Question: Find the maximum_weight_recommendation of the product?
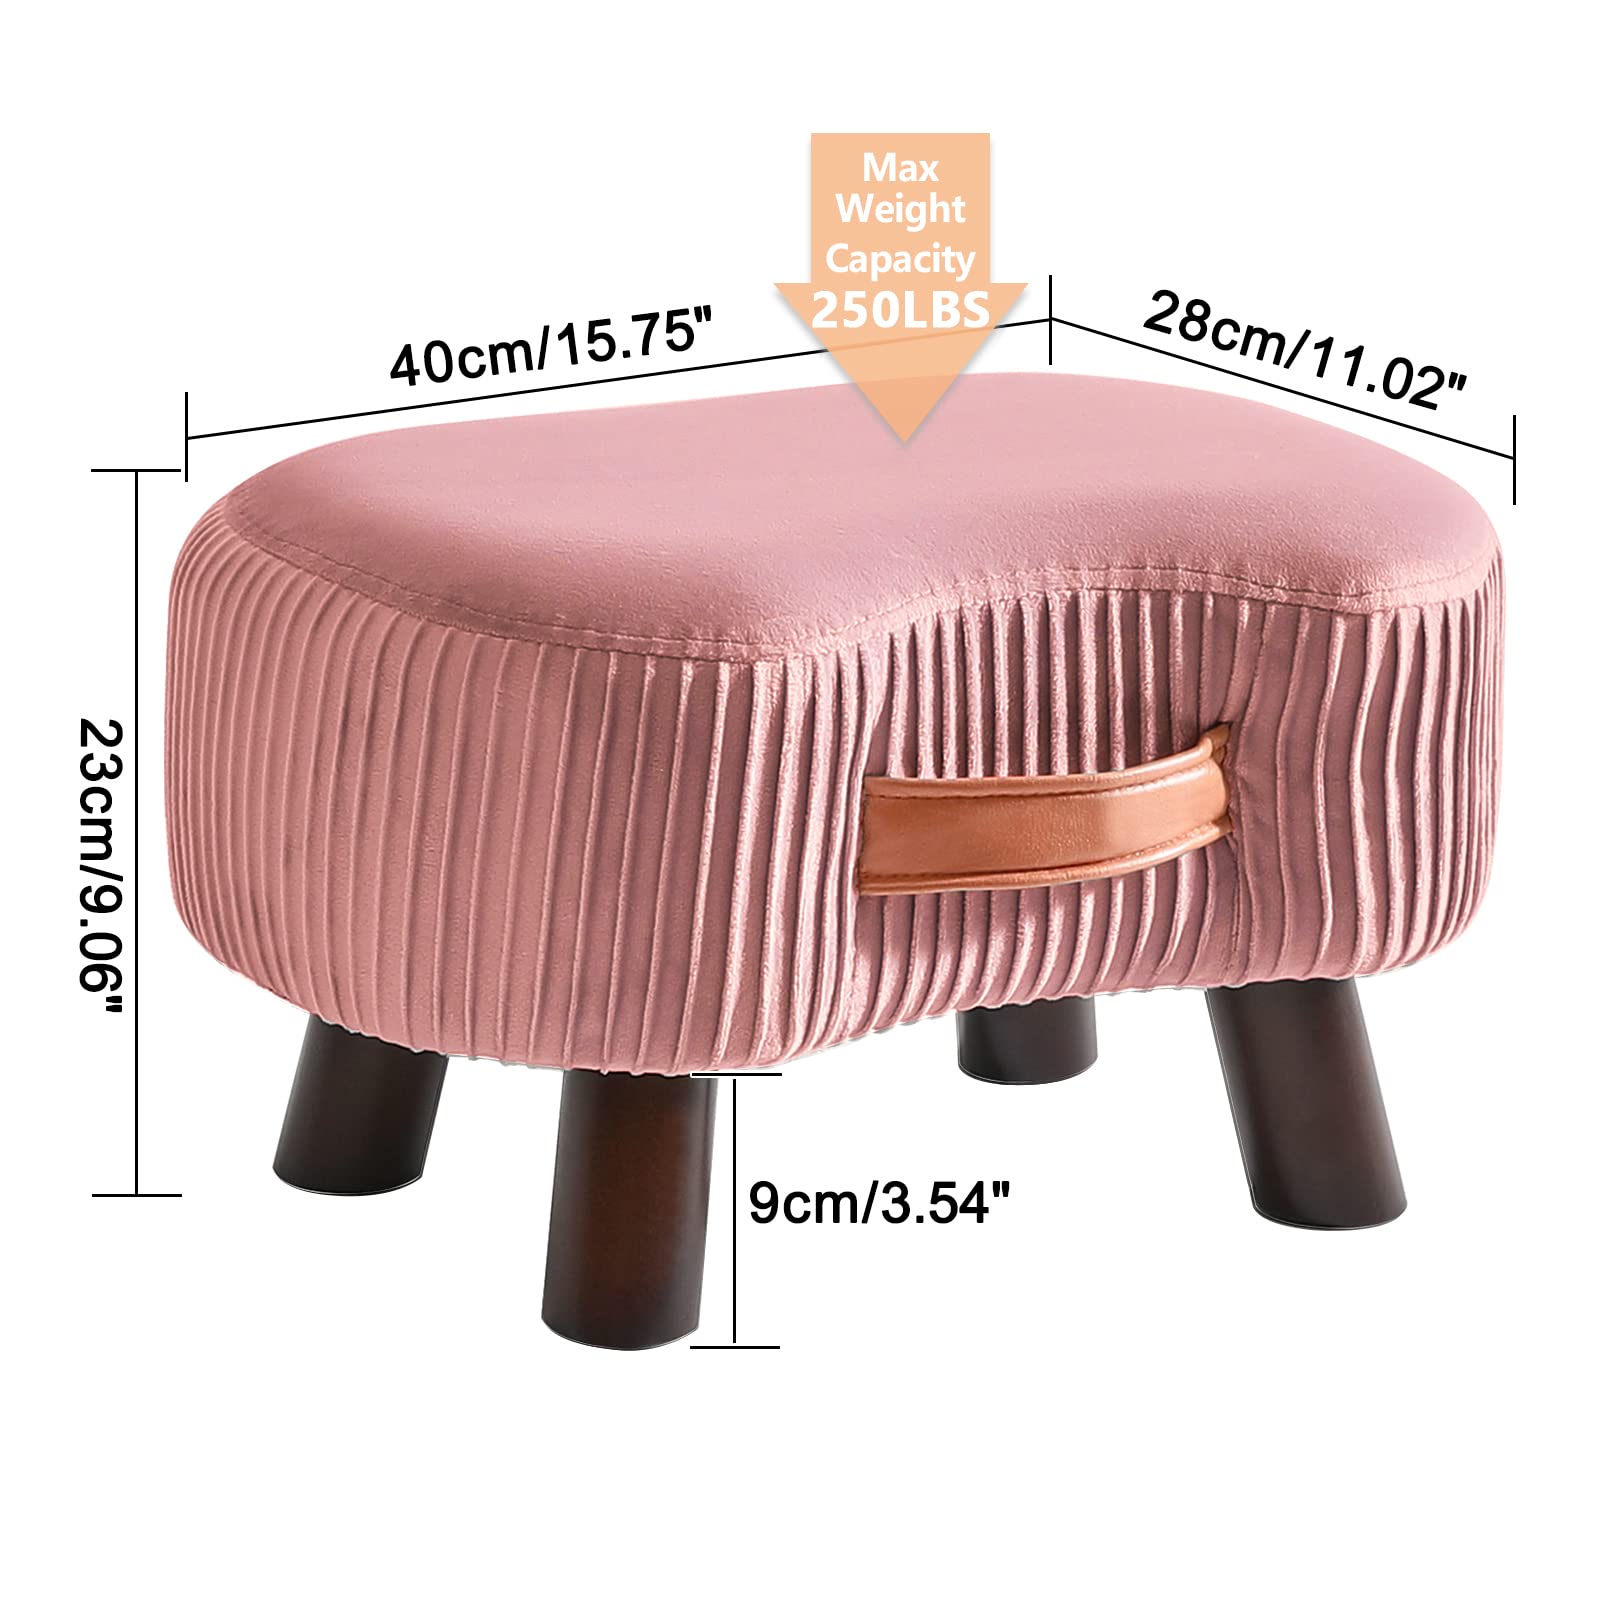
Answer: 250.0 pound